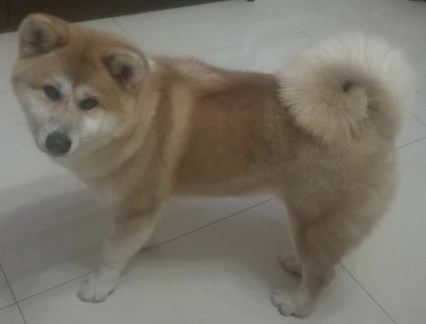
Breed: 1043-n000001-Shiba_Dog